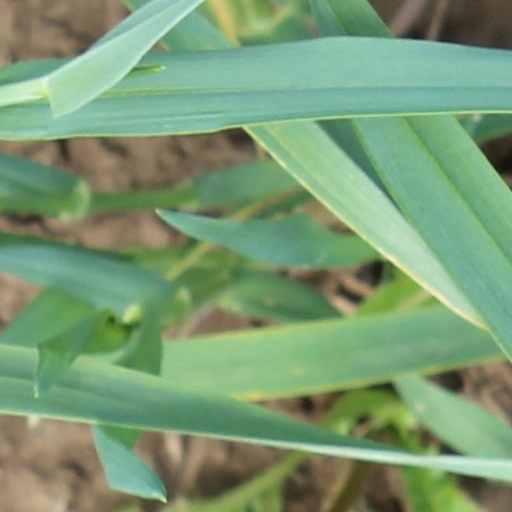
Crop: wheat